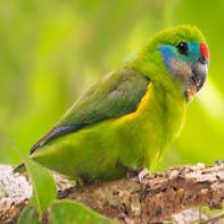
Species: DOUBLE EYED FIG PARROT
Scientific name: CYCLOPSITTA DIOPHTHALMA